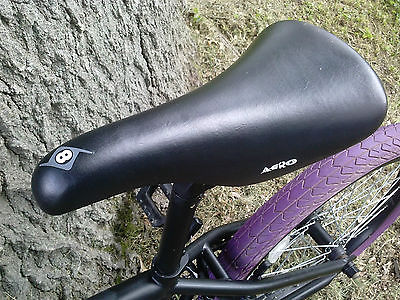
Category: bicycle